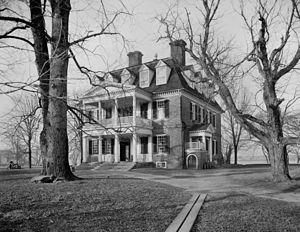
Les plantations du Sud des États-Unis sont, dans l'imaginaire occidental, étroitement associées à l'esclavagisme qui a sévi dans cette partie des États-Unis. Apparues avant le début de la guerre civile américaine, ces plantations furent établies dans le Sud des États-Unis sur un sol fertile jouissant d'un climat subtropical humide et recevant d'abondantes précipitations. Ces conditions favorisèrent les grandes plantations qui exploitaient de nombreux esclaves, des Africains pour la plupart.